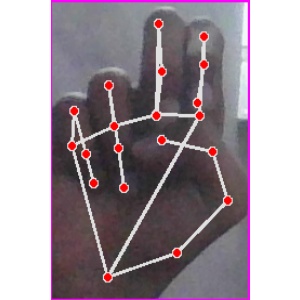
अक्षर: ह